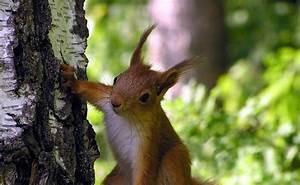
squirrel